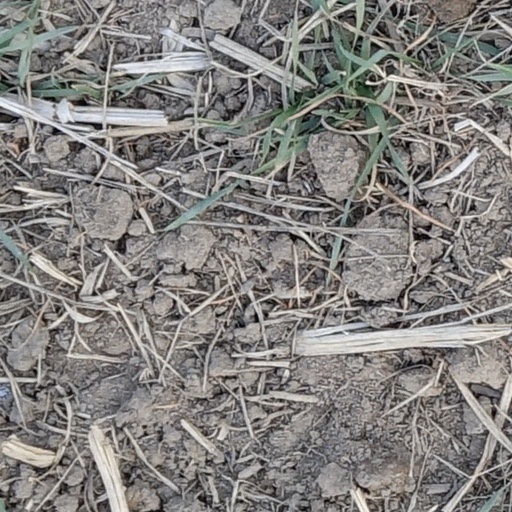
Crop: wheat